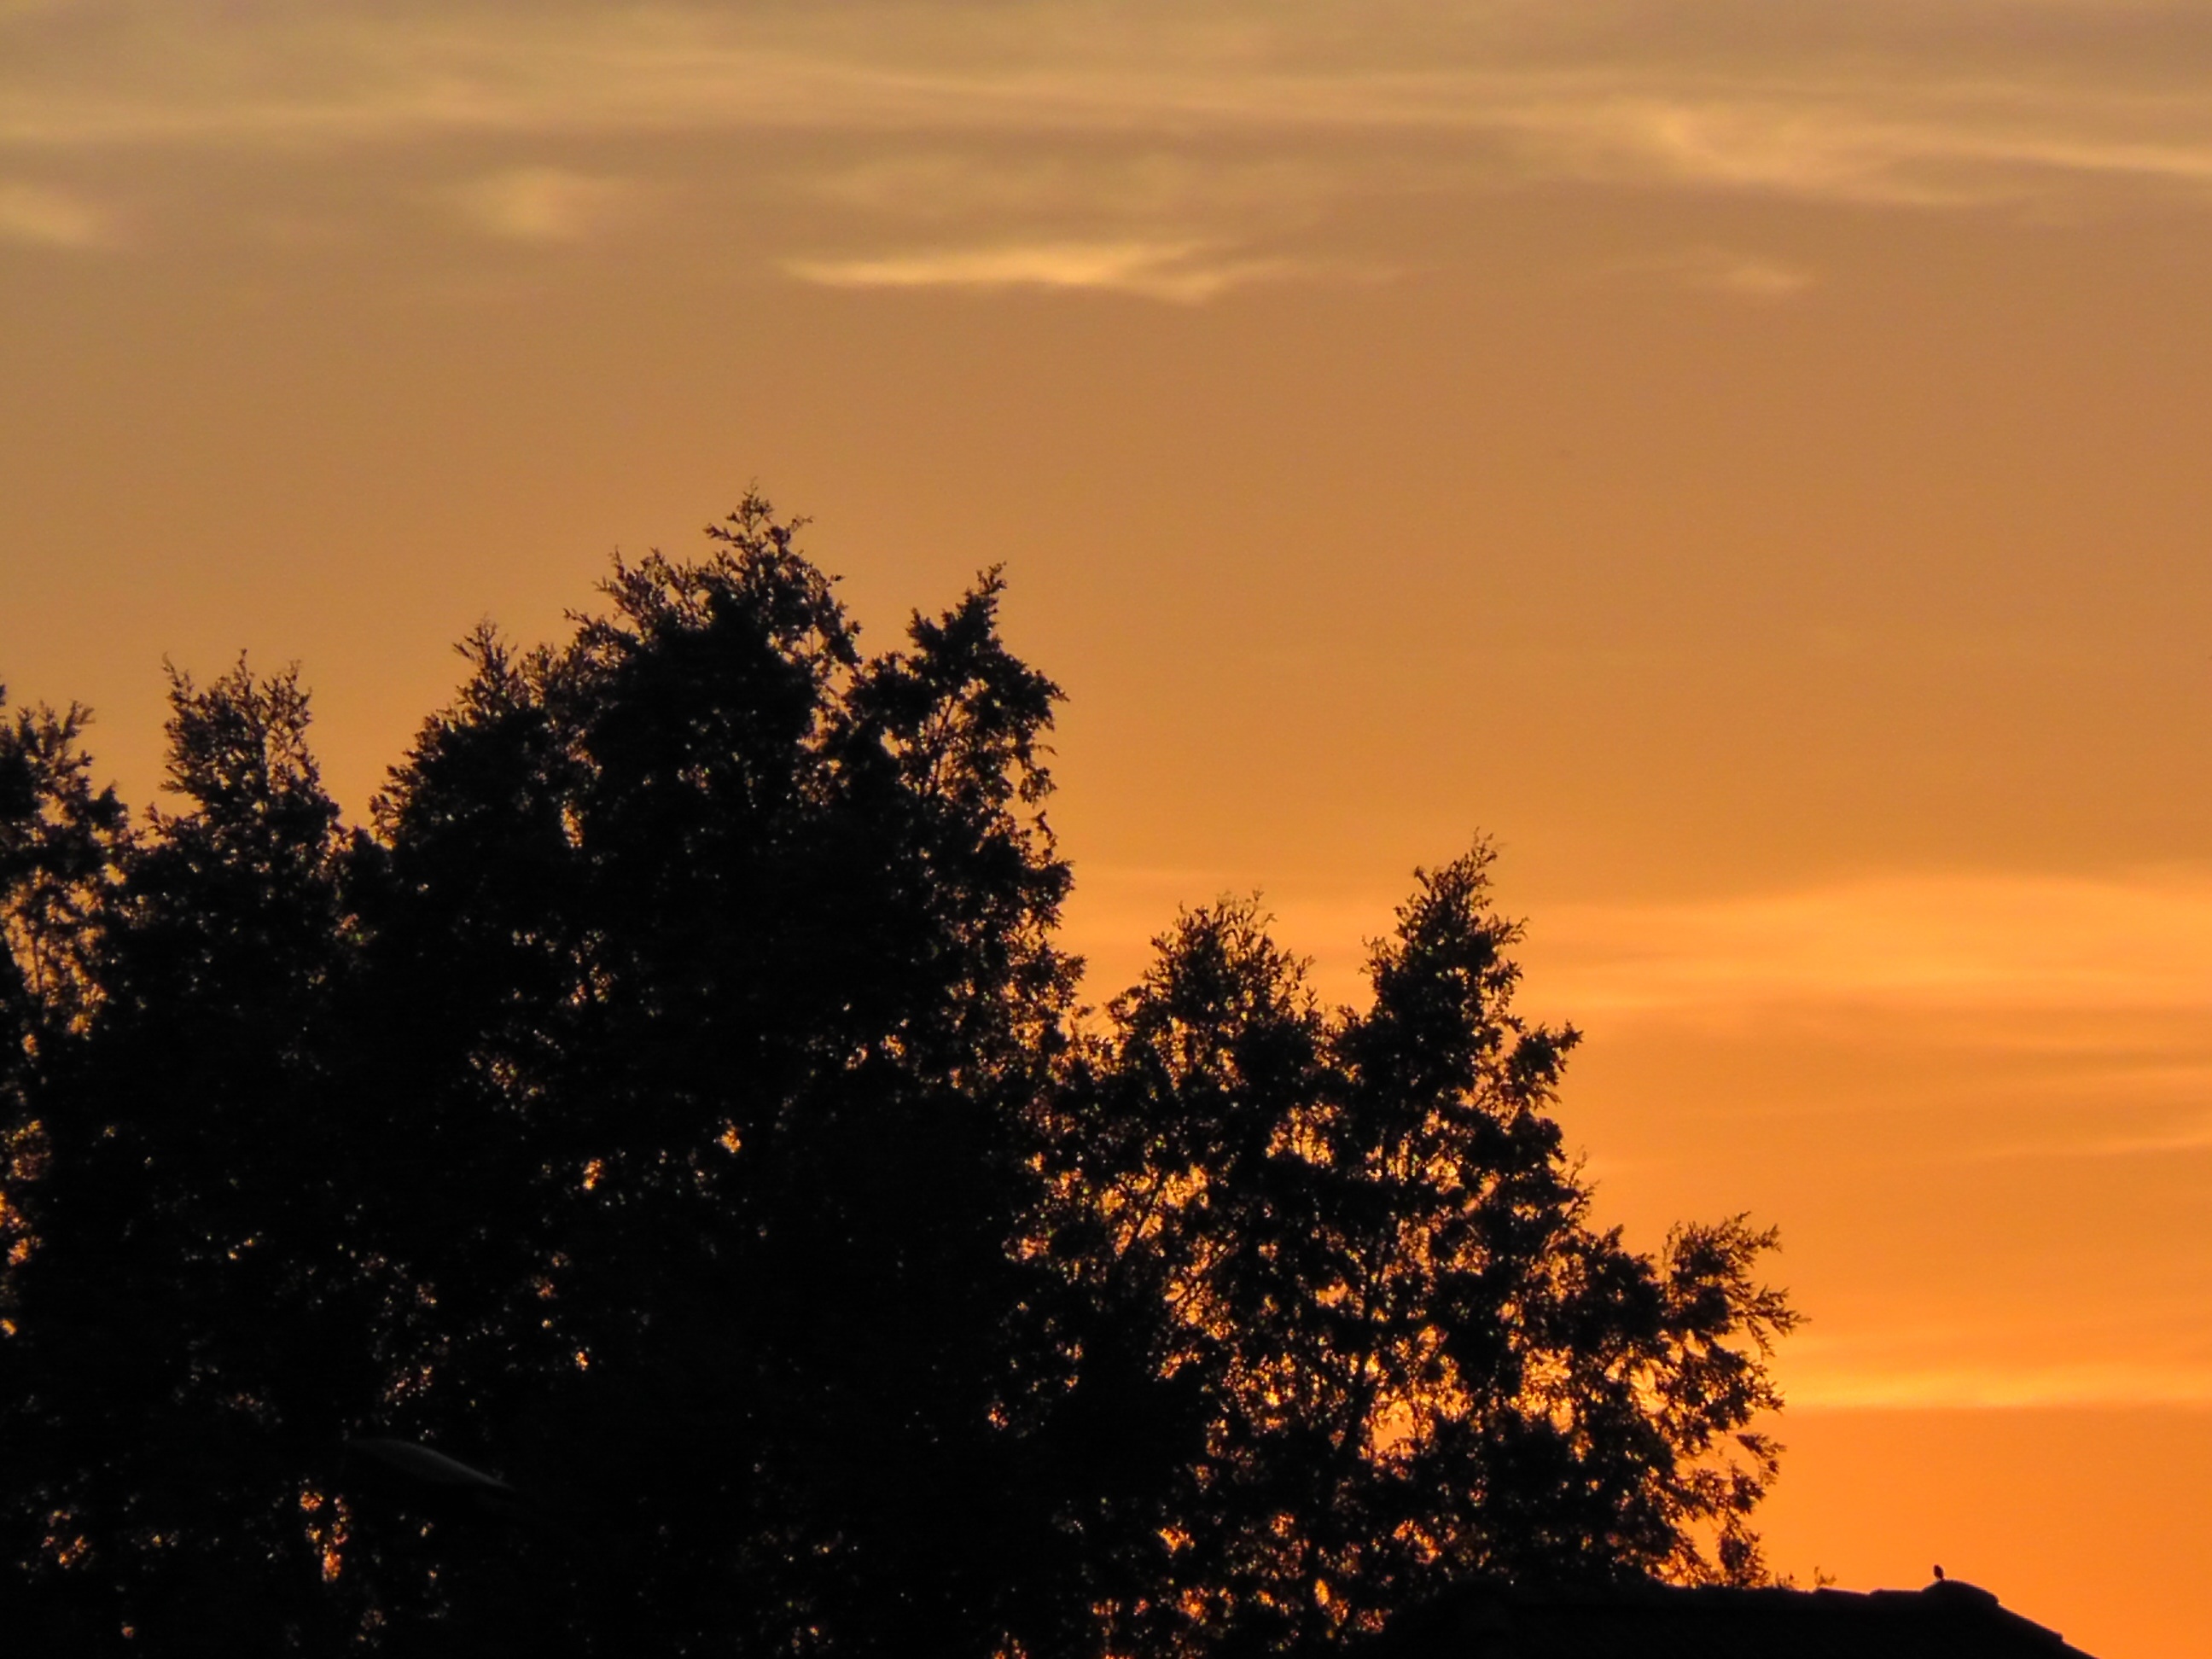
tree, nature, horizon, branch, silhouette, cloud, sky, sun, sunrise, sunset, field, sunlight, morning, dawn, atmosphere, dusk, evening, afterglow, woody plant, red sky at morning